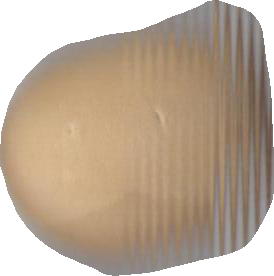
Variety: Dega